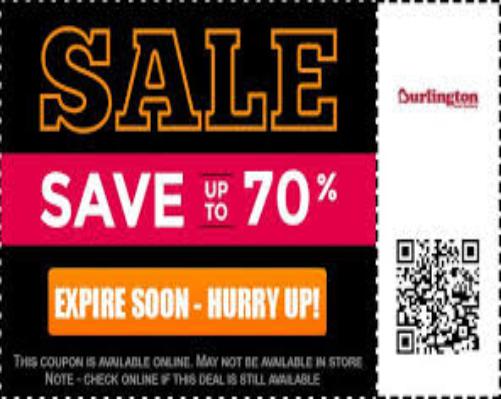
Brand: Burlington Coat Factory
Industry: Clothes